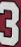
Number: 3